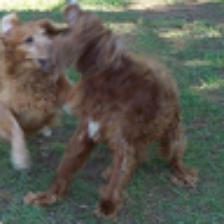
Label: NonHuman